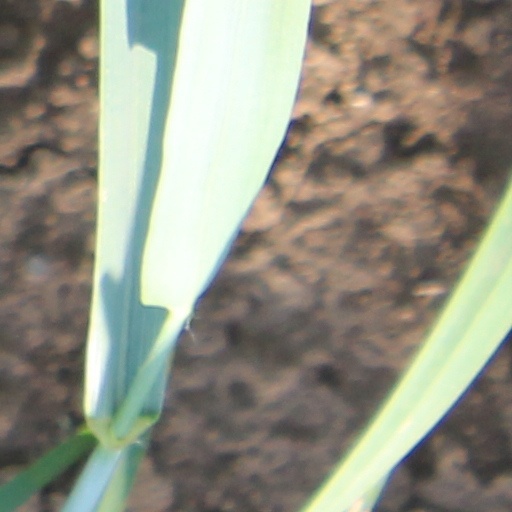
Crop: wheat